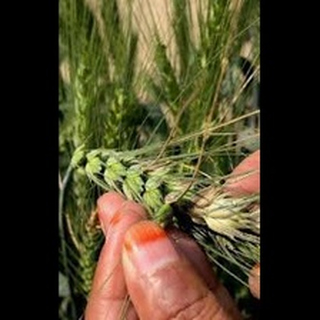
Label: wheat_blast